Carl Edwards

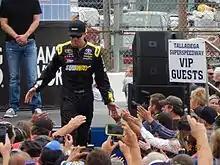
Edwards prior to the 2015 CampingWorld.com 500 at Talladega

In the 2013 Daytona 500, Edwards was caught in a crash in turn one after Trevor Bayne slid, and Edwards was sent into the wall. Edwards led the most laps the following week at Phoenix and prevailed late, the second time he broke a 70-race winless streak at the short track.